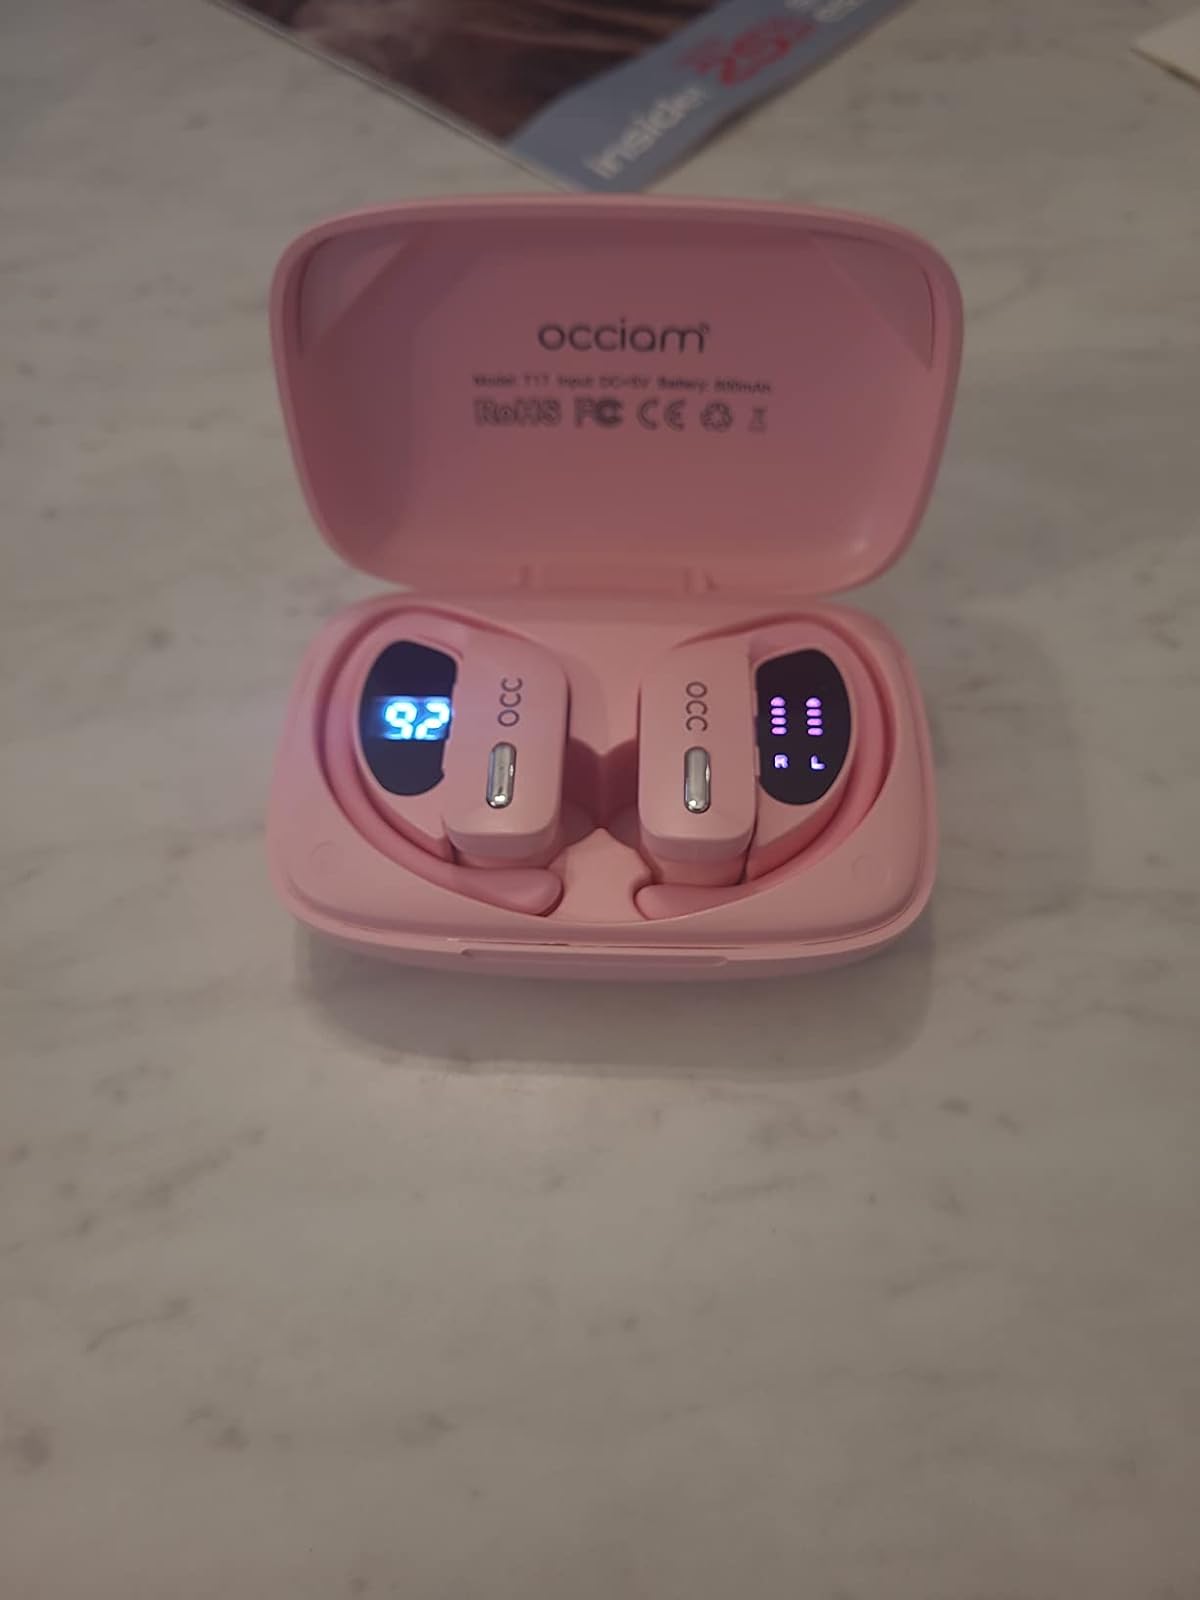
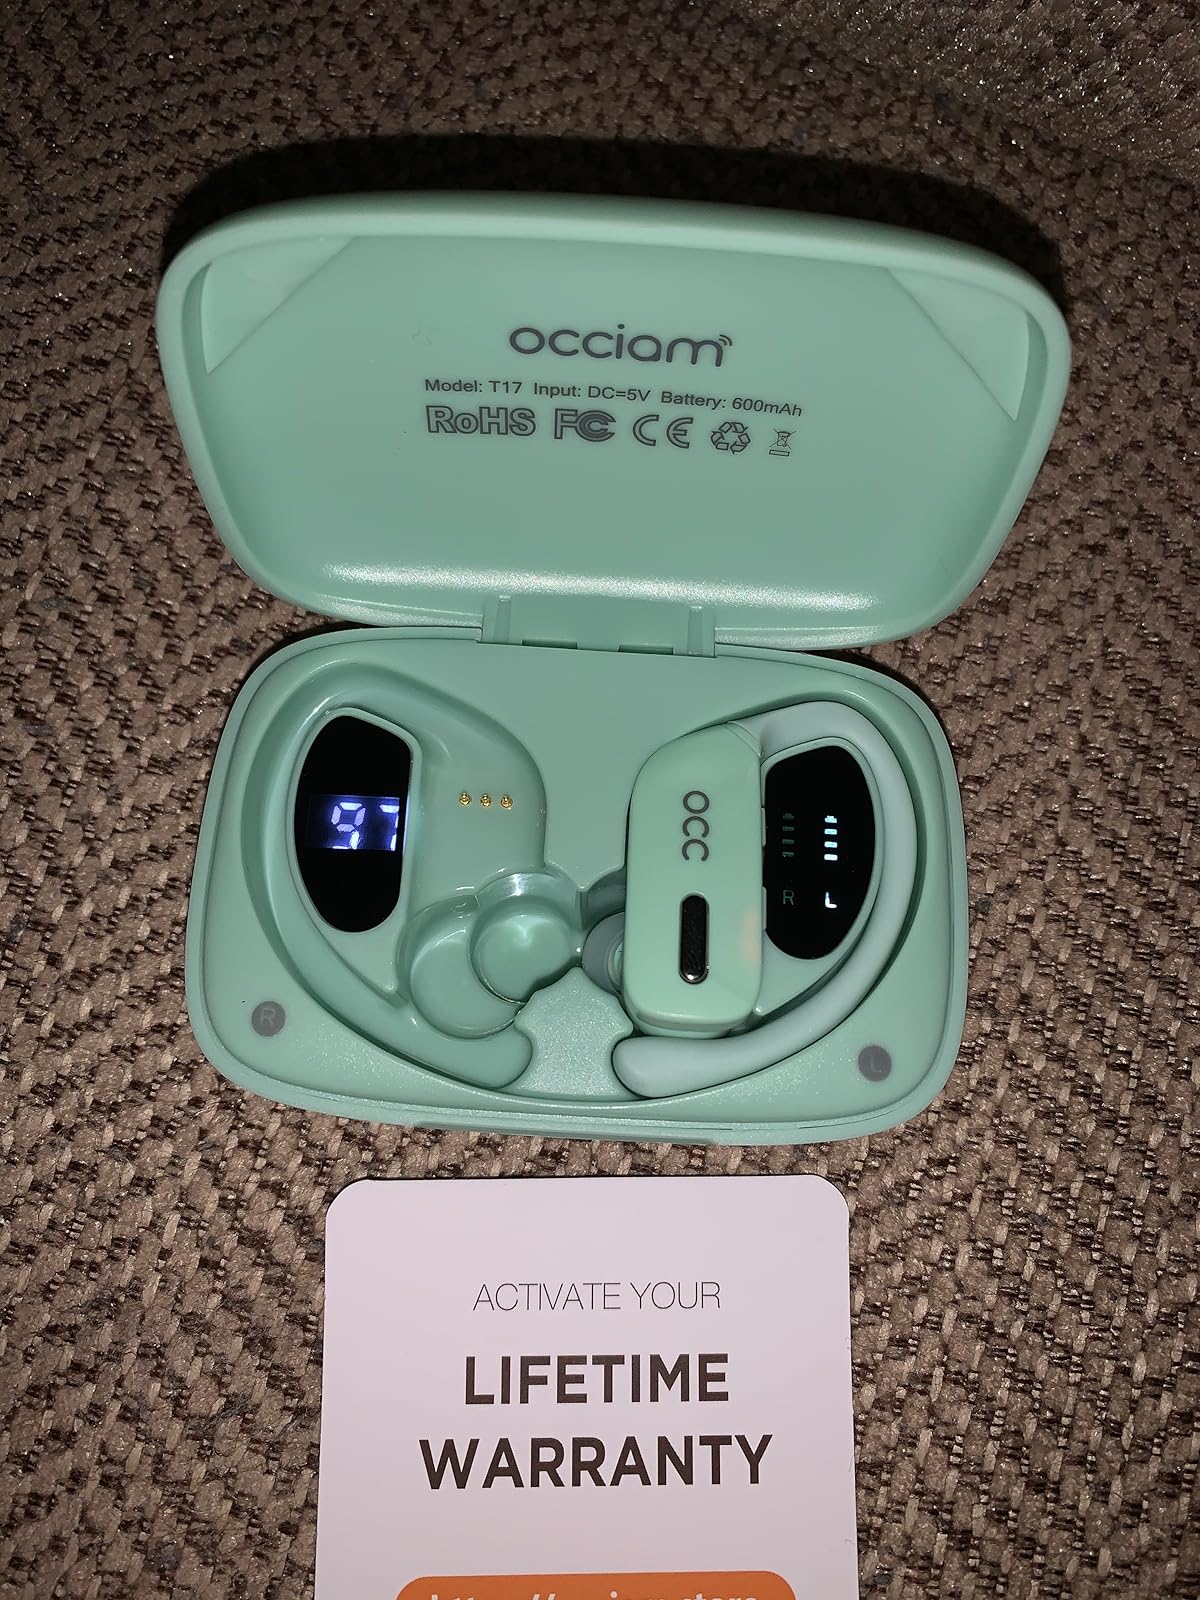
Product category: earbuds
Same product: no